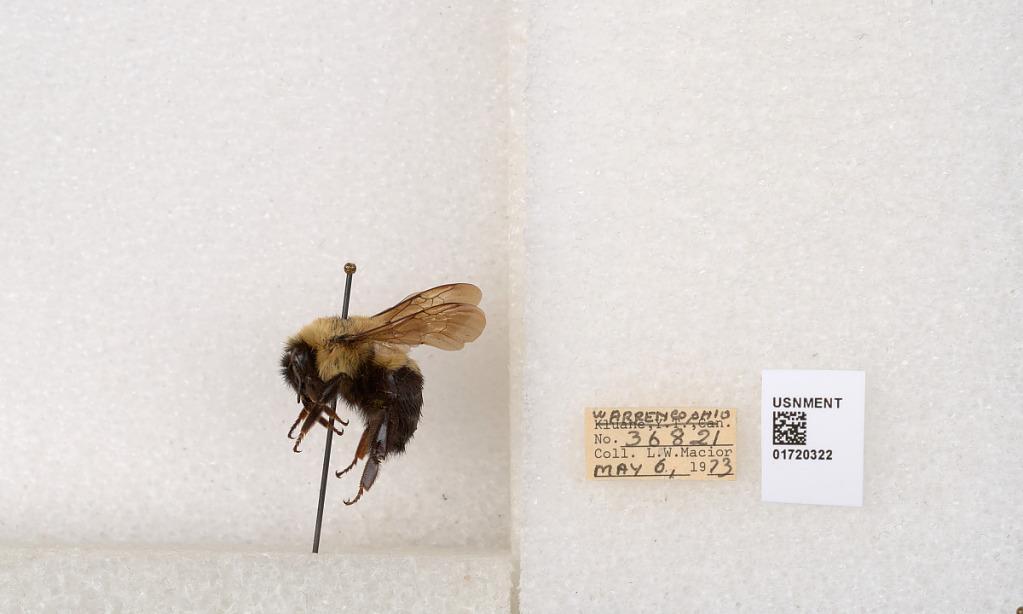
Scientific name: Bombus bimaculatus Cresson
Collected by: L. Macior
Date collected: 1973-5-6
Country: United States
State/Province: Ohio
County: Warren
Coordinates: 39.4276, -84.1668